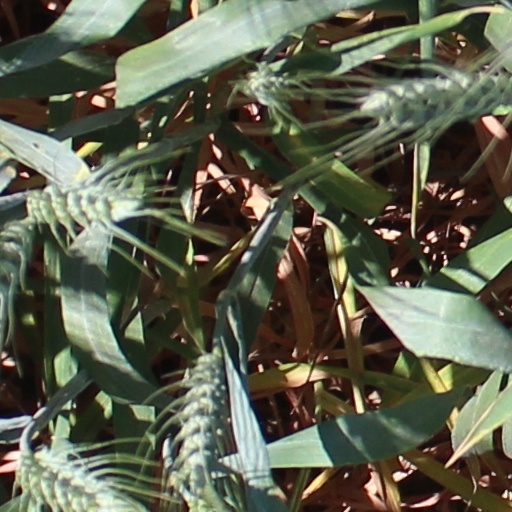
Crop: wheat